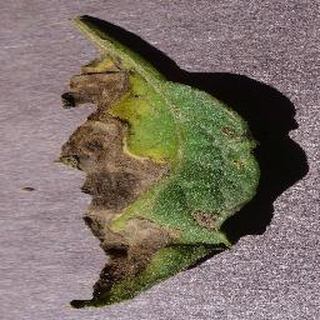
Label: tomato_early_blight